Neo-Sumerian art

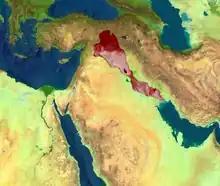
Map showing the general Mesopotamian geographical location.

Neo-Sumerian art is a period in the art of Mesopotamia made during the Third Dynasty of Ur or Neo-Sumerian period, c. 2112 BC – c. 2004 BC, in Southern Mesopotamia (modern-day Iraq). It is known mostly for the revival of the Sumerian stylistic qualities and was centered around royalty and divinity.